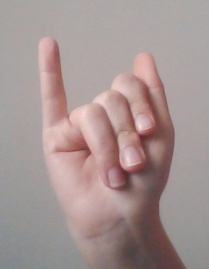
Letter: meem